Robin Walker (game designer)

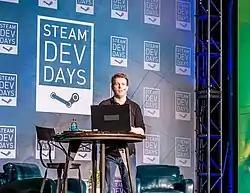
Walker at Steam Dev Days 2014

Walker attended RMIT University in Melbourne, Australia.